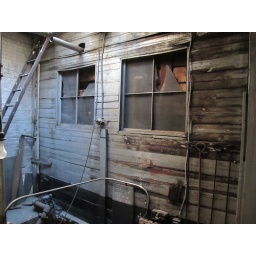
interior wall by boiler, 2nd building